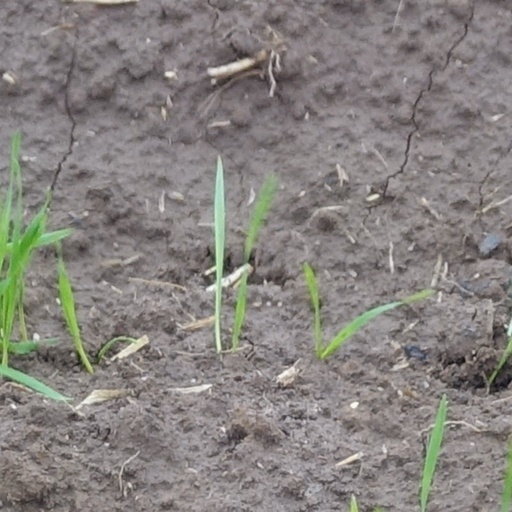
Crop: wheat